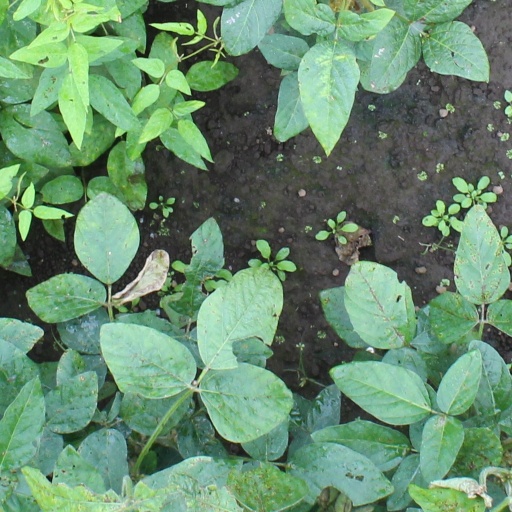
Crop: soybean